Rail rolling stock in New South Wales

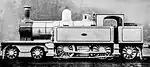
A Z11 class locomotive

Originally ordered in 1879, but the order was stopped. A follow-up order in 1882 was made, the specification originally for 2-4-0 tank locomotives with 5'0" diameter driving wheels made by the acting locomotive engineer Mr Scott. As noted above, the order was altered during Scott's absence, resulting in the R285/Z18 class.